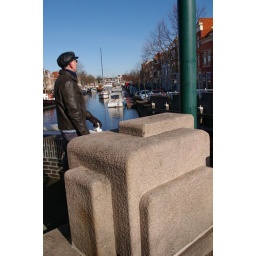
Havenplein Leiden - bridge and bridge-keeper's house built in 1929-30 in Amsterdam School style.